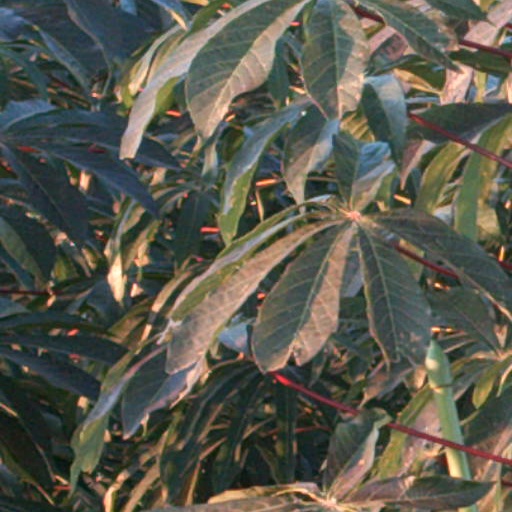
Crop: cassava